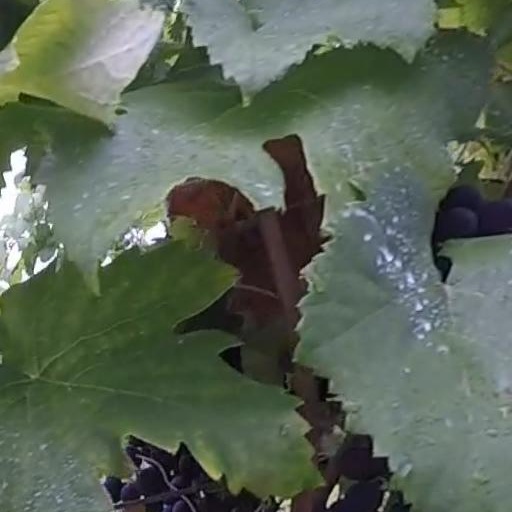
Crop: grape